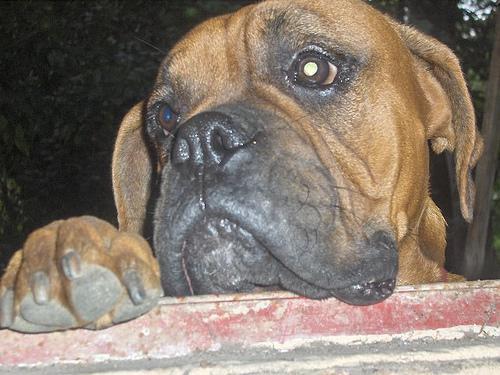
boxer